Circassian cuisine

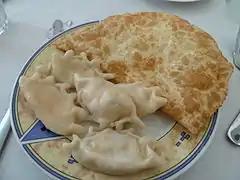
Haliva and mataz, two of the prominent traditional Circassian snacks

Circassian cuisine is an ethnic cuisine, based on the cooking style and traditions of the Circassian people of the North Caucasus. This region lies between the Black Sea and the Caspian Sea, within European Russia.